History of Gaza

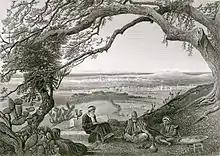
Muslims studying the Qur'an with Gaza in the background, painting by Harry Fenn

Settlement in the region of Gaza dates back to 3300–3000 BCE at Tell es-Sakan – a site located south of the present-day Gaza City – which began as an Ancient Egyptian fortress. The archaeologists who excavated Tell es-Sakan, Pierre de Miroschedji and Moain Sadeq, suggest that there were three areas of Egyptian settlement in the region: an area of permanent settlement with Tell es-Sakan as the administrative centre; areas of seasonal occupation extending north up the coast; and the rest of Palestine where Egyptians had trading contact with Canaanites. Tell es-Sakan prospered as Canaanite cities began to trade agricultural goods with the Egyptians. However, when Egypt's economic interests shifted to the cedar trade with Lebanon, Gaza's role was reduced to that of a port for ships carrying goods and it declined economically. The site was virtually abandoned and remained so throughout the Early Bronze Age II.